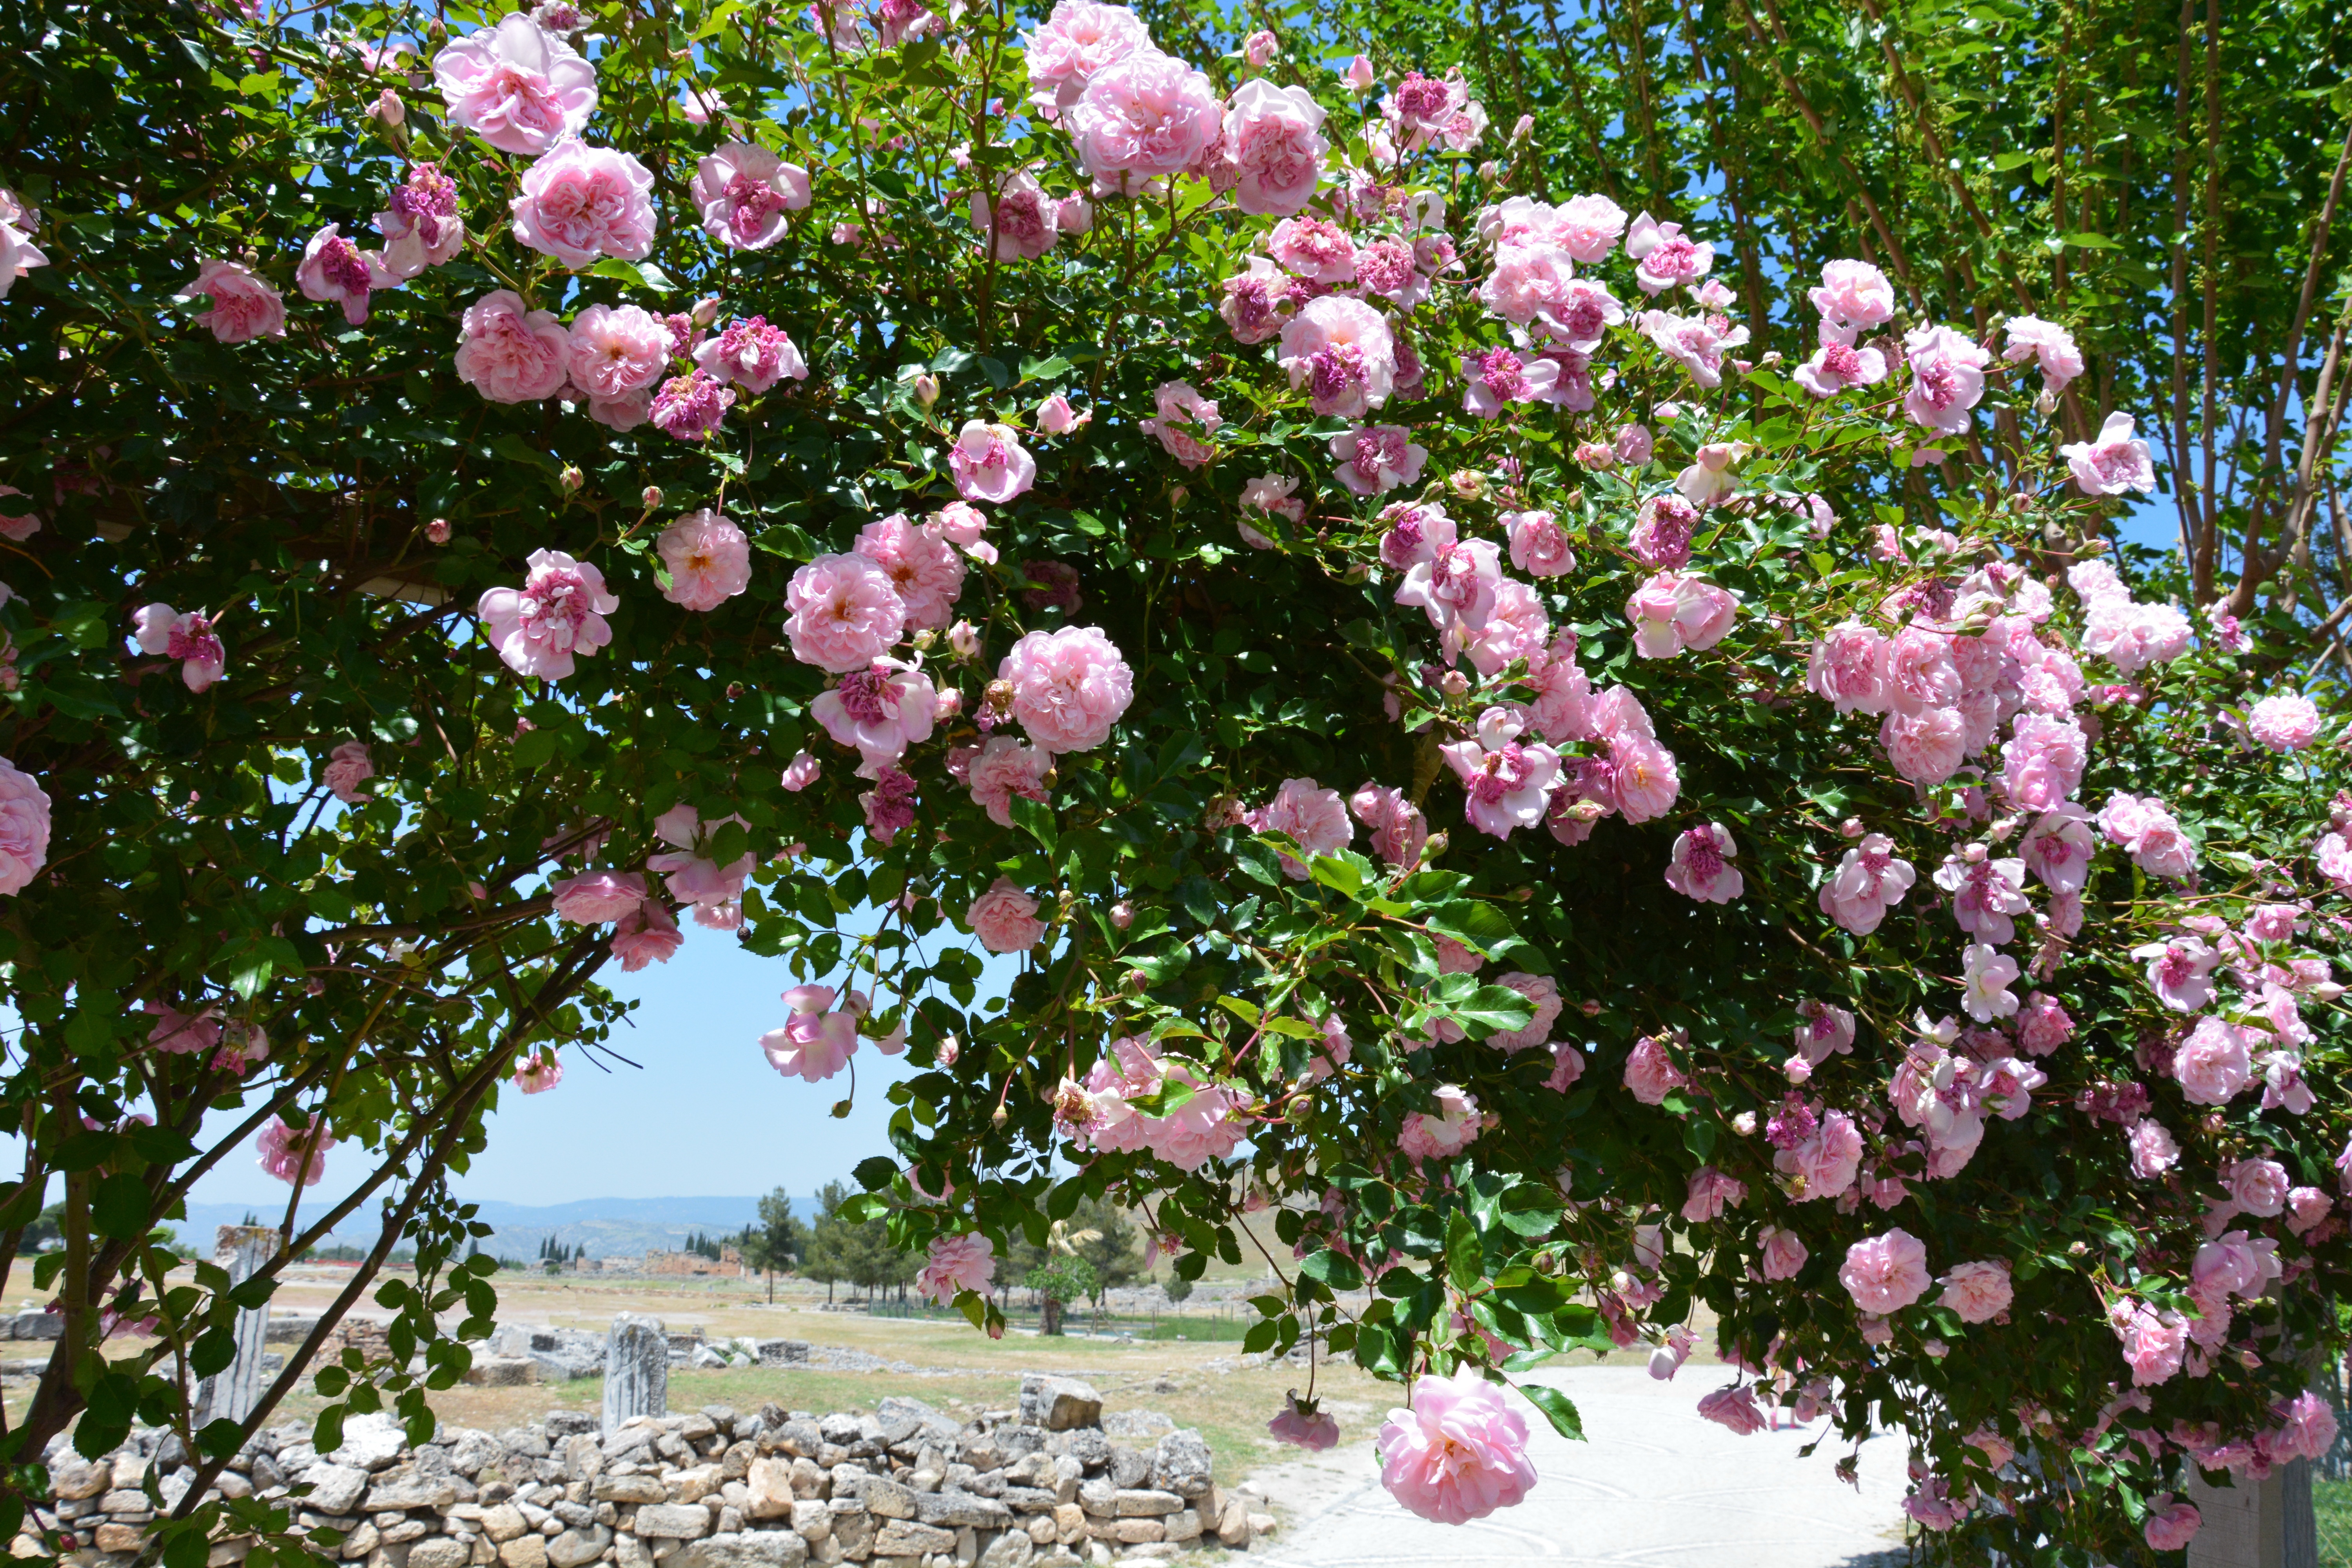
nature, blossom, plant, flower, bloom, rose, green, botany, garden, flowers, flower bed, roses, petals, decorative, shrub, bright, beautiful, living nature, ornamental plant, summer flowers, garden flowers, flowering plant, garden roses, rose family, landscape decoration, land plant, rose order, rosa wichuraiana